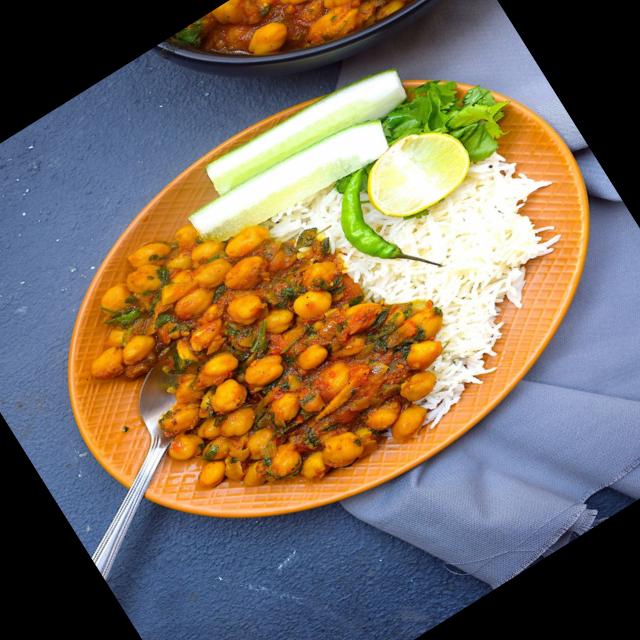
Dish: chole